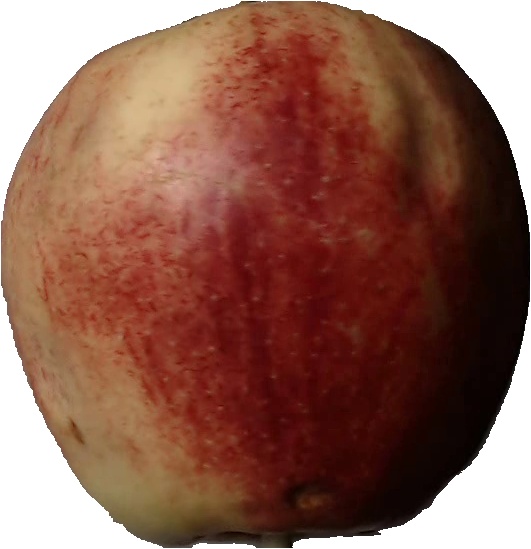
Label: apple_red_3